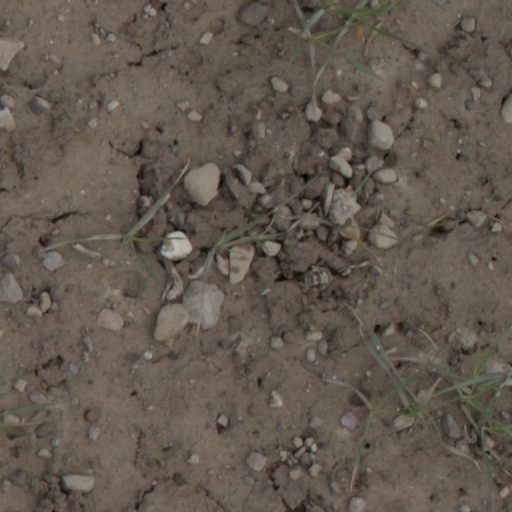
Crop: wheat